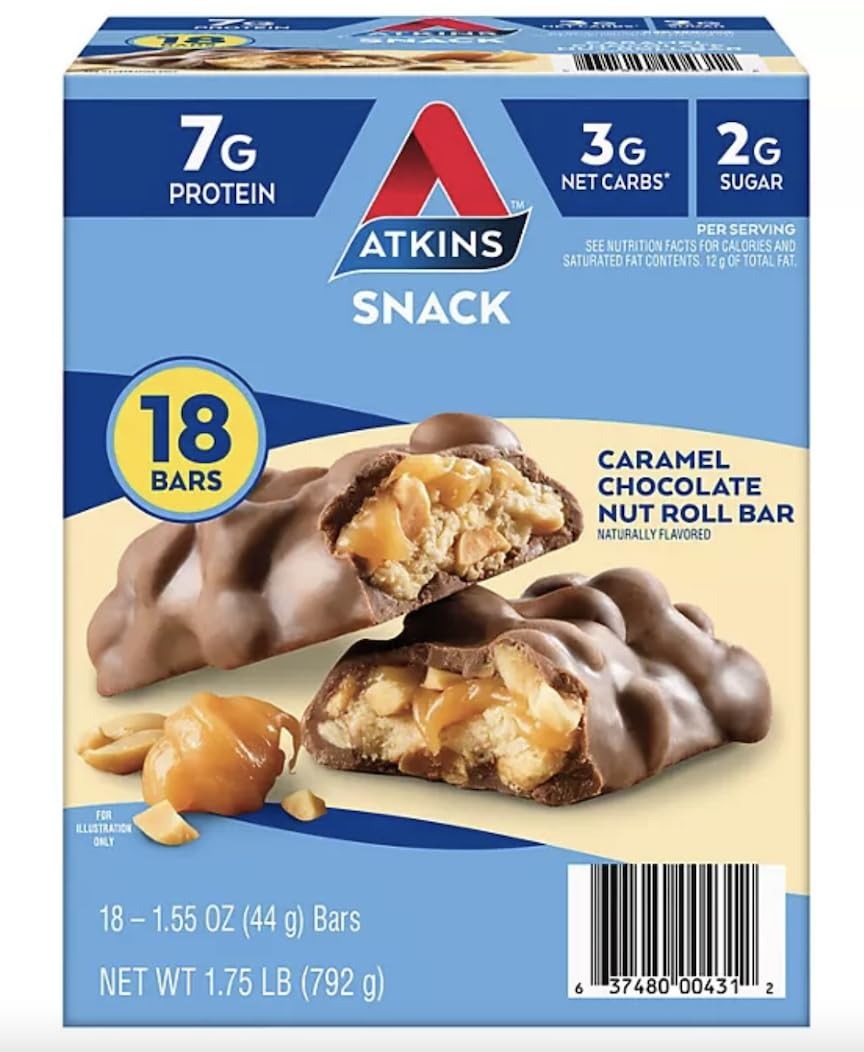
Item Name: Atkins Snack bar, Caramel Chocolate Nut Roll, Keto Friendly (20 ct.), 31 Ounce
Bullet Point 1: One, 20-count value Pack Box of caramel Chocolate nut roll snack bars
Bullet Point 2: A decadent peanut-nougat center covered with a thick layer of caramel, all dipped in a rich chocolaty coating.
Bullet Point 3: 7 grams of protein per bar and 6 grams of fiber
Value: 31.0
Unit: Ounce

Price: 8.49